Munakkal Beach

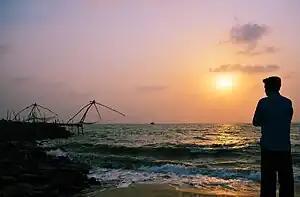
An evening in Munakkal Beach

Munakkal Beach is a beach in Azhikode, Thrissur of Thrissur District in Kerala State. It is the largest beach in Thrissur District and lies on the coast of Arabian Sea. The beach is situated 8 kilometers from Kodungallur town.